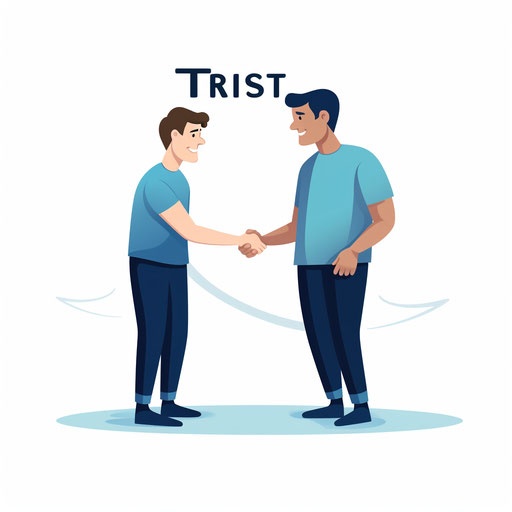
Trust minimalist clipart on white background
Trust Clipart #trust #clipart #Minimaliststyle #whitebackground #design #illustration #graphics #minimalism #creativity #minimalist
Brand: Imagella
Category: Software > Digital Goods & Currency > Stock Photographs & Video Footage